Immigration in Honduras

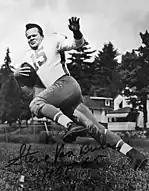
Steve Van Buren, NFL player of American and Honduran Roots, who played for the Philadelphia Eagles. He was born in La Ceiba.

Immigration of American citizens from the US to the Republic of Honduras, the first great migration was given by the citizens of the States declared Confederates of the South who did not recognize the Constitution or President Abraham Lincoln. for which the first wave of migration began towards the north (Canada) and west of North America, towards Mexico, the Caribbean and to a lesser extent towards Central America.